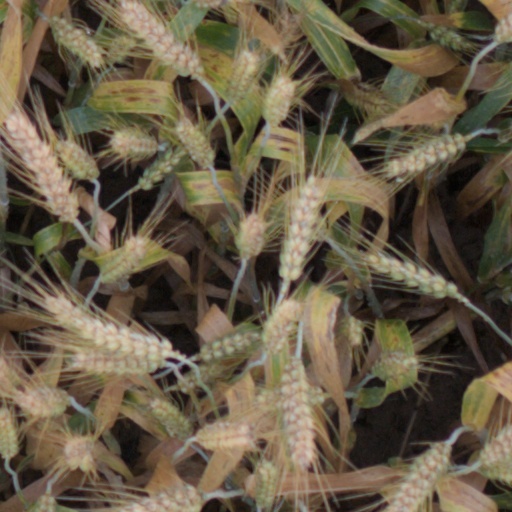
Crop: wheat